Eucalyptus gomphocephala

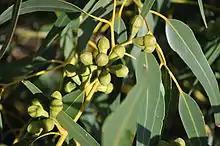
Flower buds

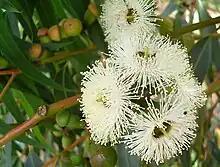
Flowers

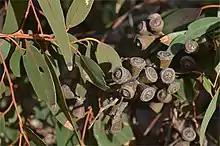
Fruit

The trees usually grow to a height of and mostly have a single stem, but can have multiple stems under some conditions. The crown can be as wide as . It has rough box-like bark over the length of the trunk and larger branches. The glossy light-green to green adult leaves are arranged alternately and have an oval to lanceolate or falcate shape, and have a leaf blade that is long and wide. The tree flowers between January and April with white to cream inflorescences that form in the leaf axils and are not branched. The fruits that follow have an obconic to upside-down bell shape.